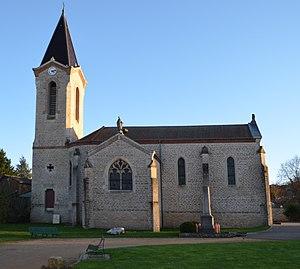
Église Saint-Bonnet de Toussieux.
Toussieux est une commune française, située dans le département de l'Ain en région Auvergne-Rhône-Alpes.